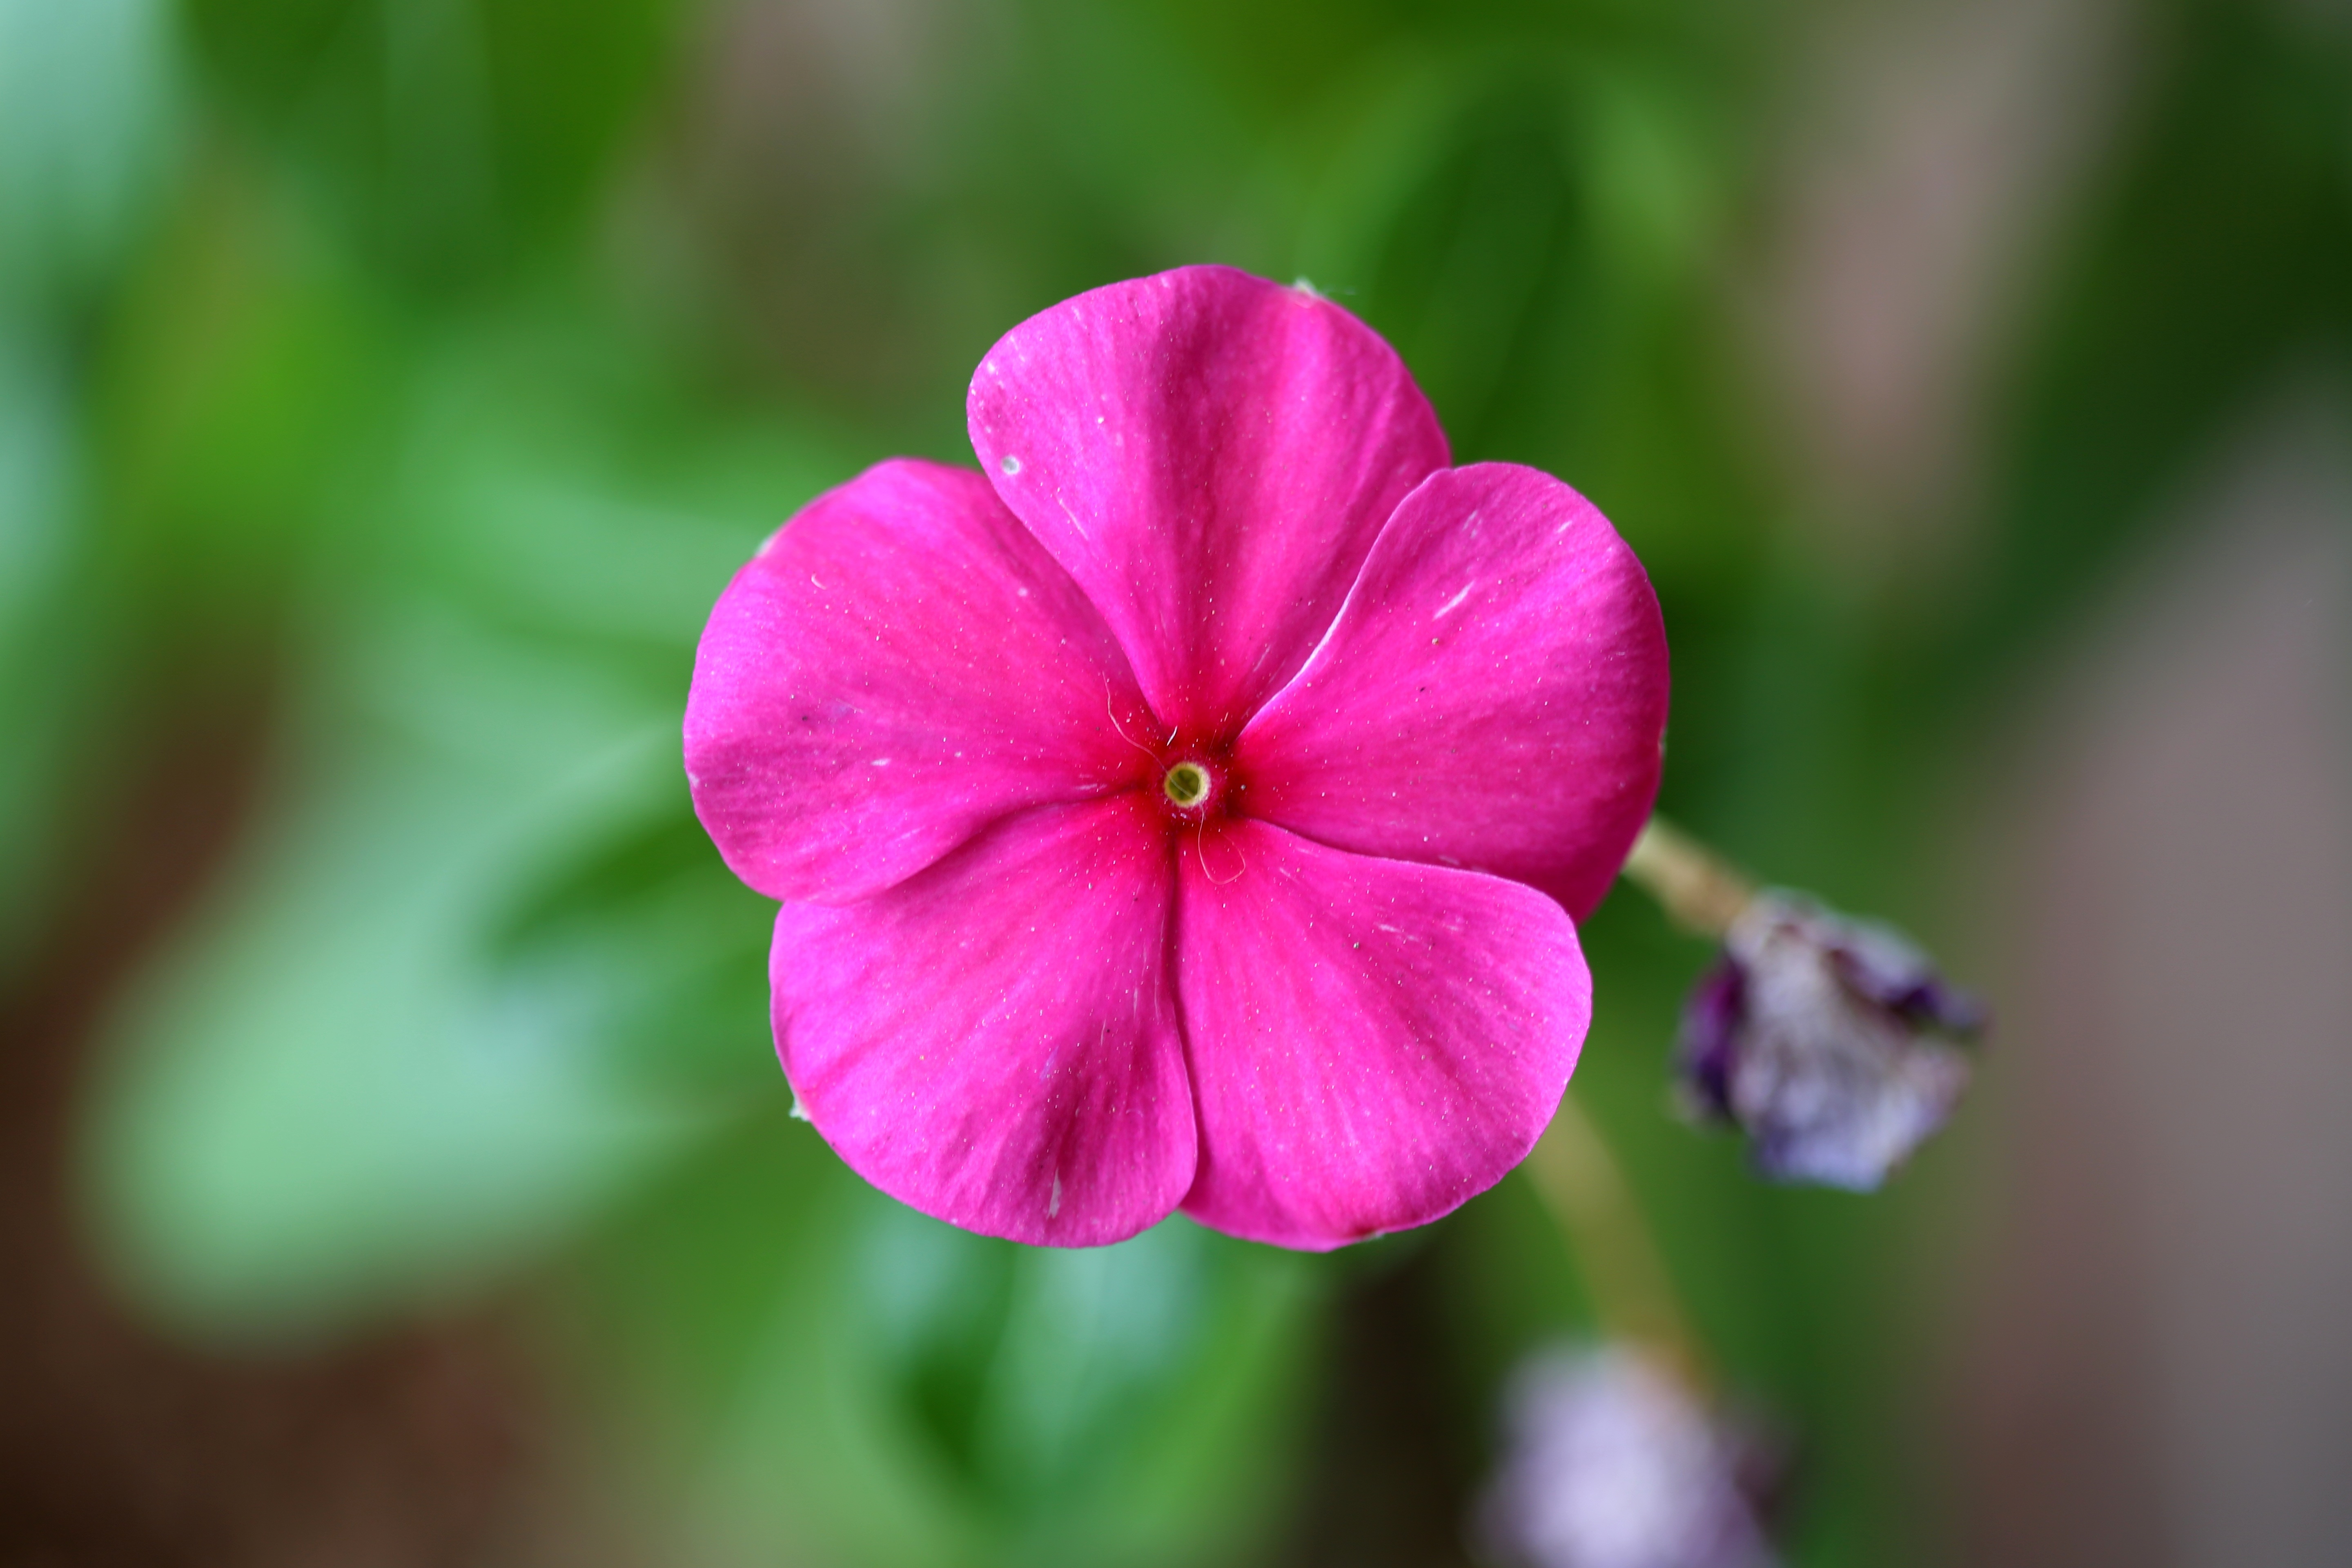
nature, blossom, plant, photography, leaf, flower, petal, green, natural, botany, colorful, pink, flora, wildflower, close up, geranium, macro photography, flowering plant, flower of the field, good night flower, annual plant, plant stem, land plant, violet family, geraniales